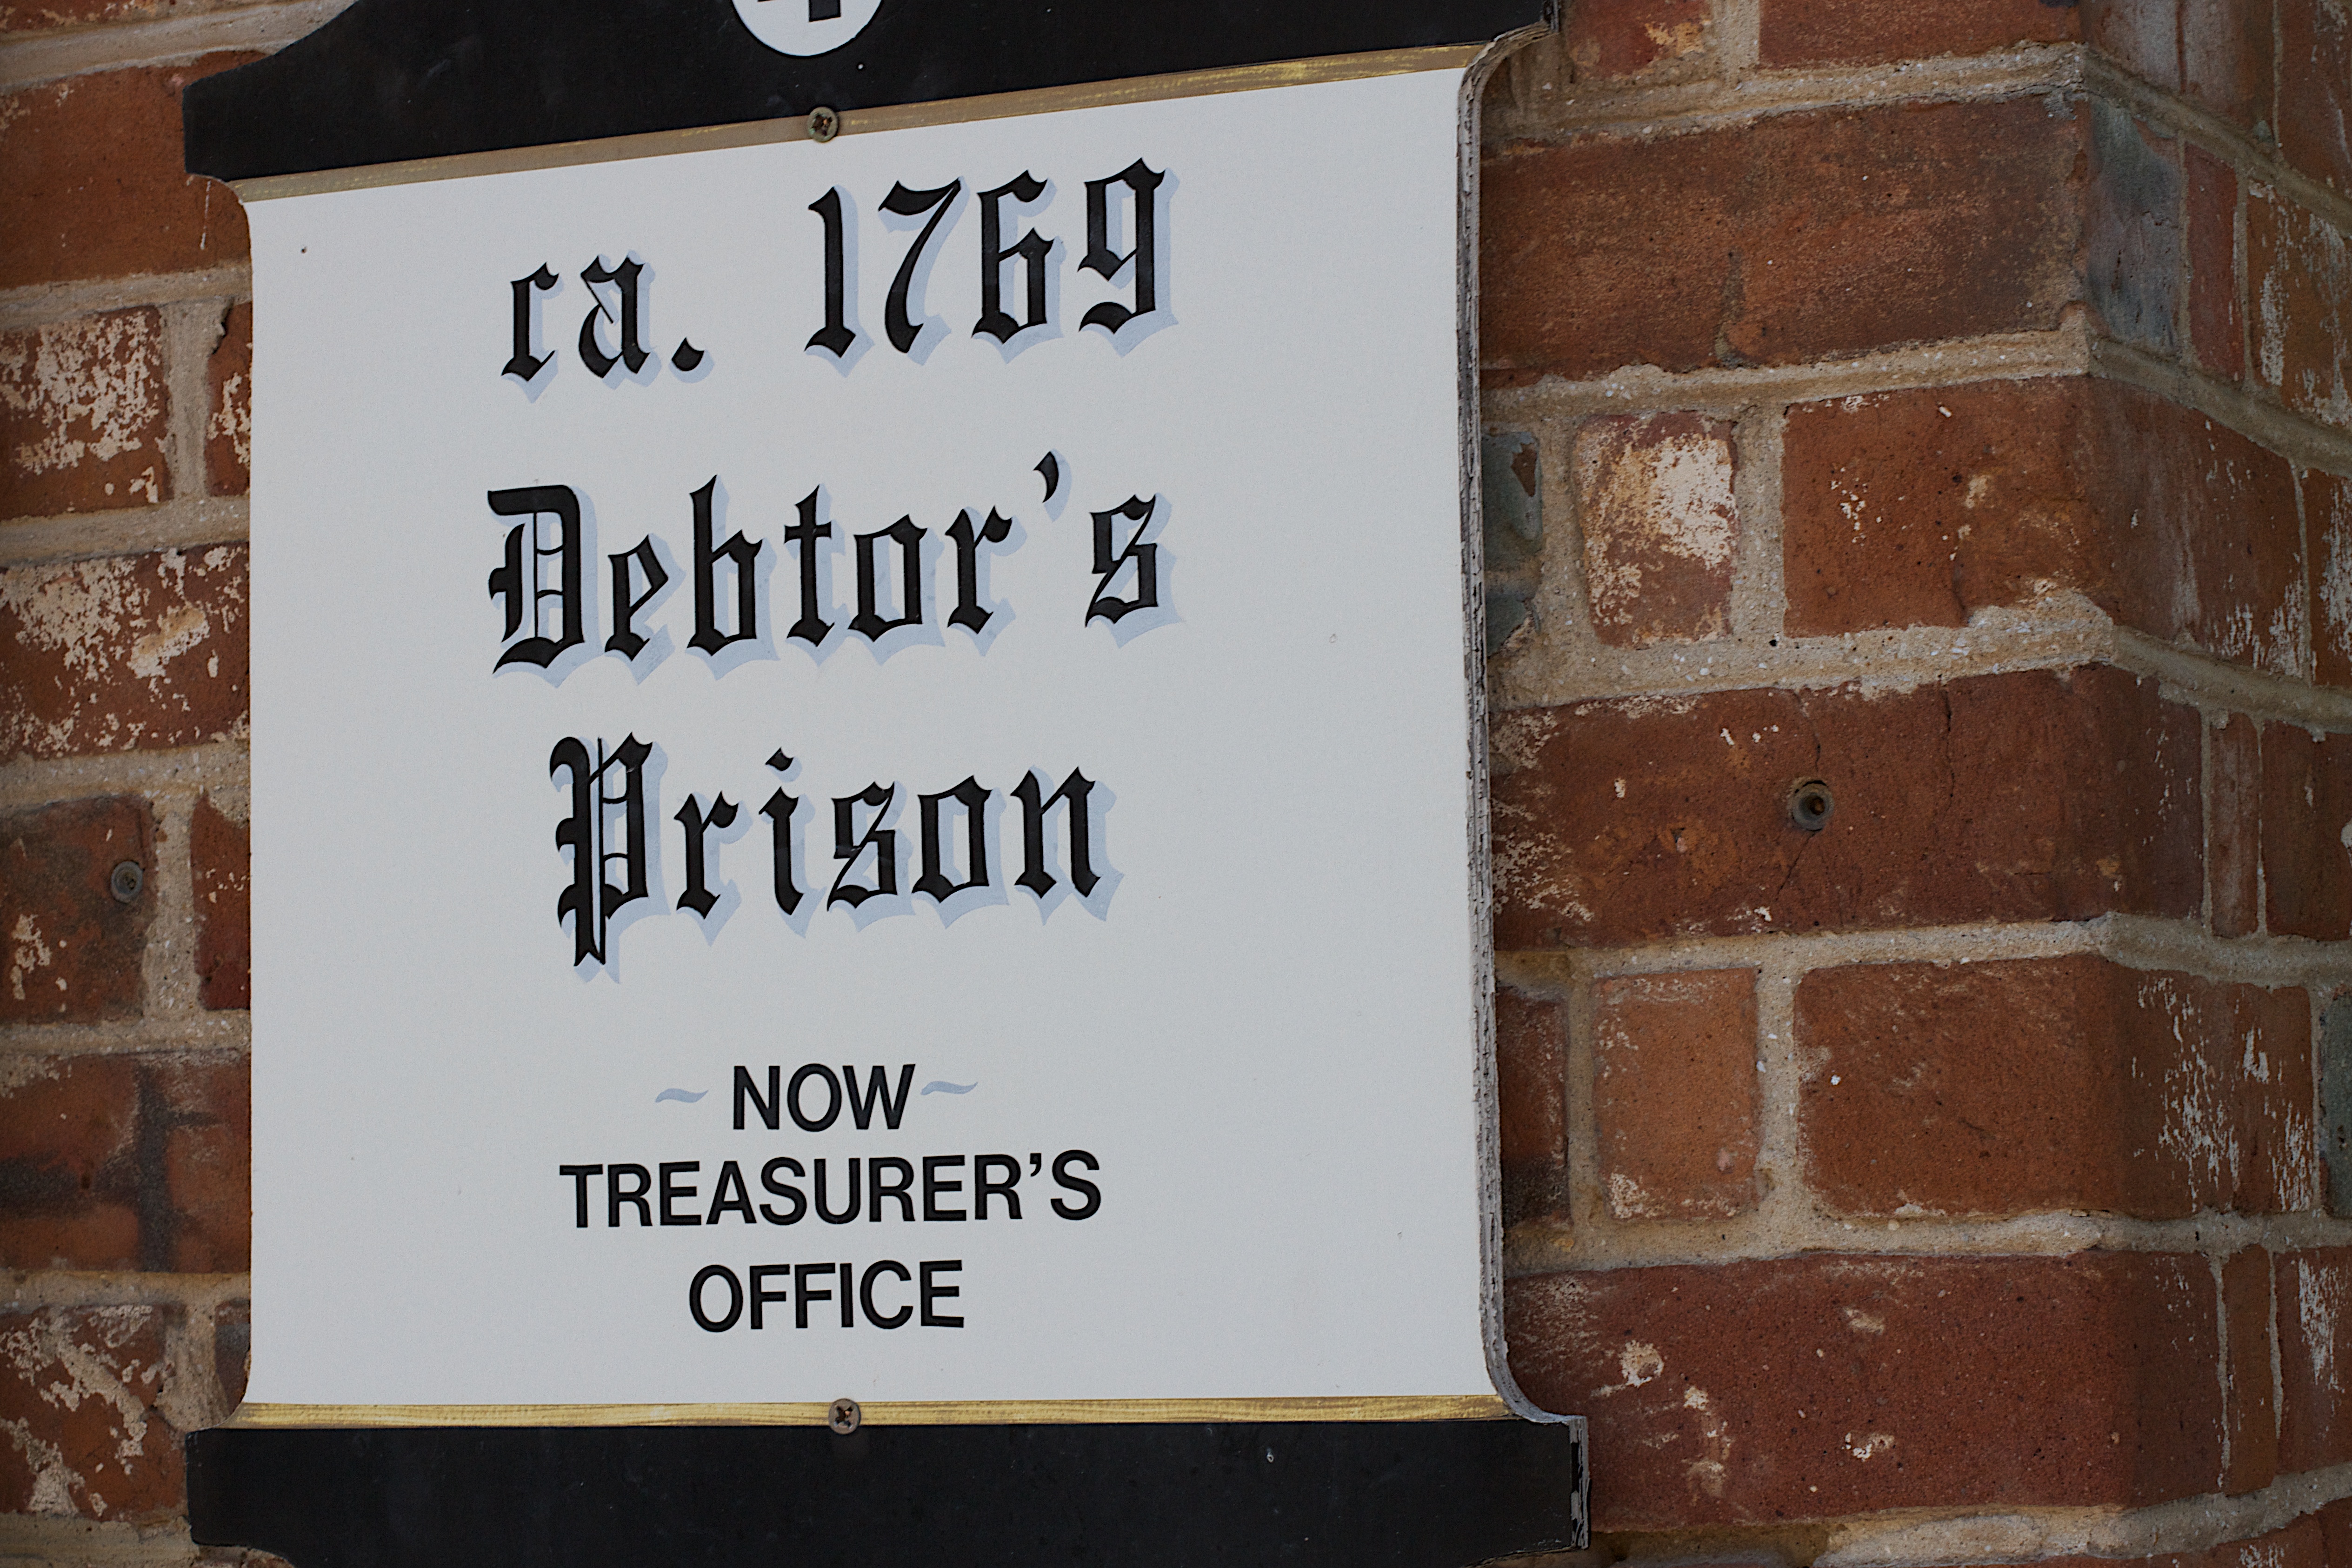
wall, sign, street sign, brick, history